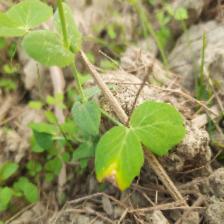
Label: Ascochyta blight